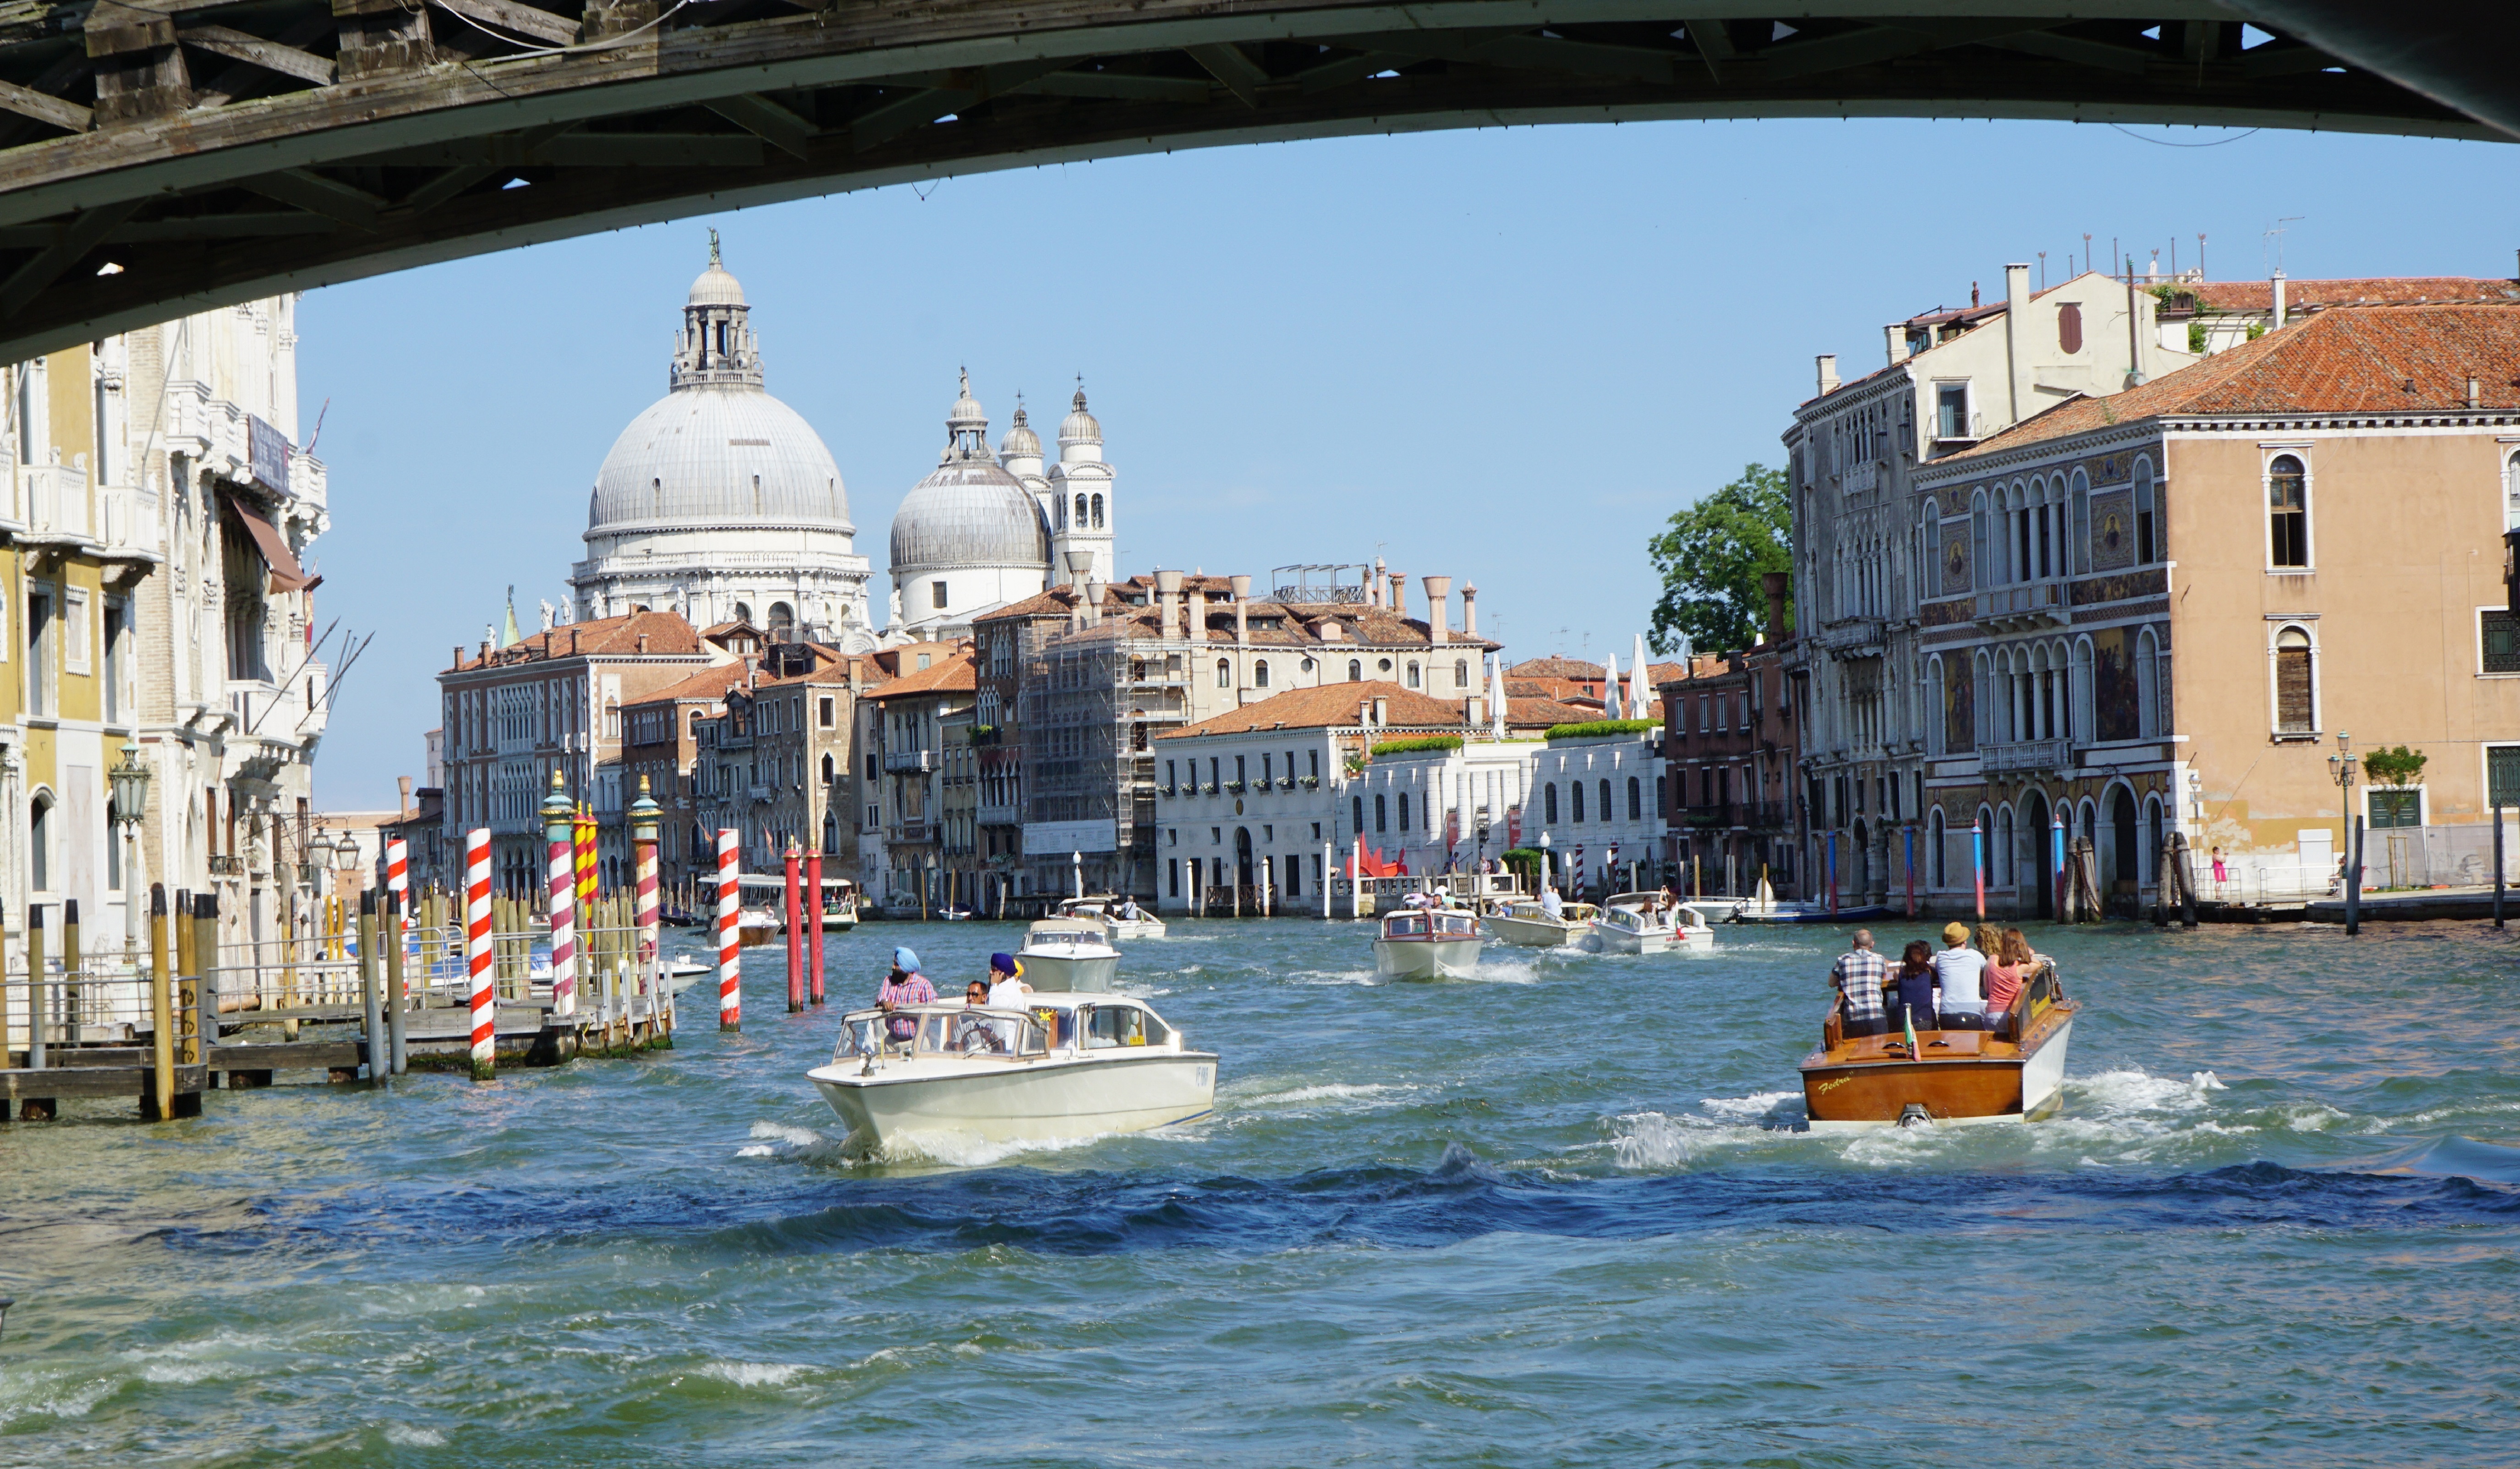
sea, water, outdoor, boat, town, canal, vacation, travel, europe, vehicle, relax, journey, holiday, italy, harbor, venice, historic, tourism, trip, waterway, tour, tourists, boating, boats, watercraft